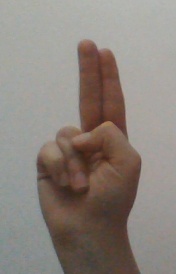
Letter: taa